Ogaden War

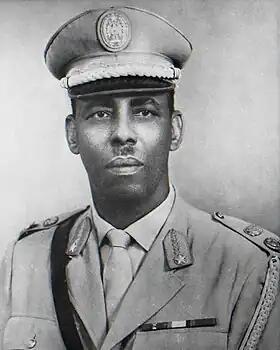

In October 1969, while paying a visit to the northern town of Las Anod, Somali President Shermarke was shot dead by one of his bodyguards. His assassination was quickly followed by a military "coup d'état" on 21 October (the day after his funeral), in which the Somali Army seized power without encountering armed opposition. The putsch was spearheaded by Major General Mohamed Siad Barre, who at the time commanded the army.